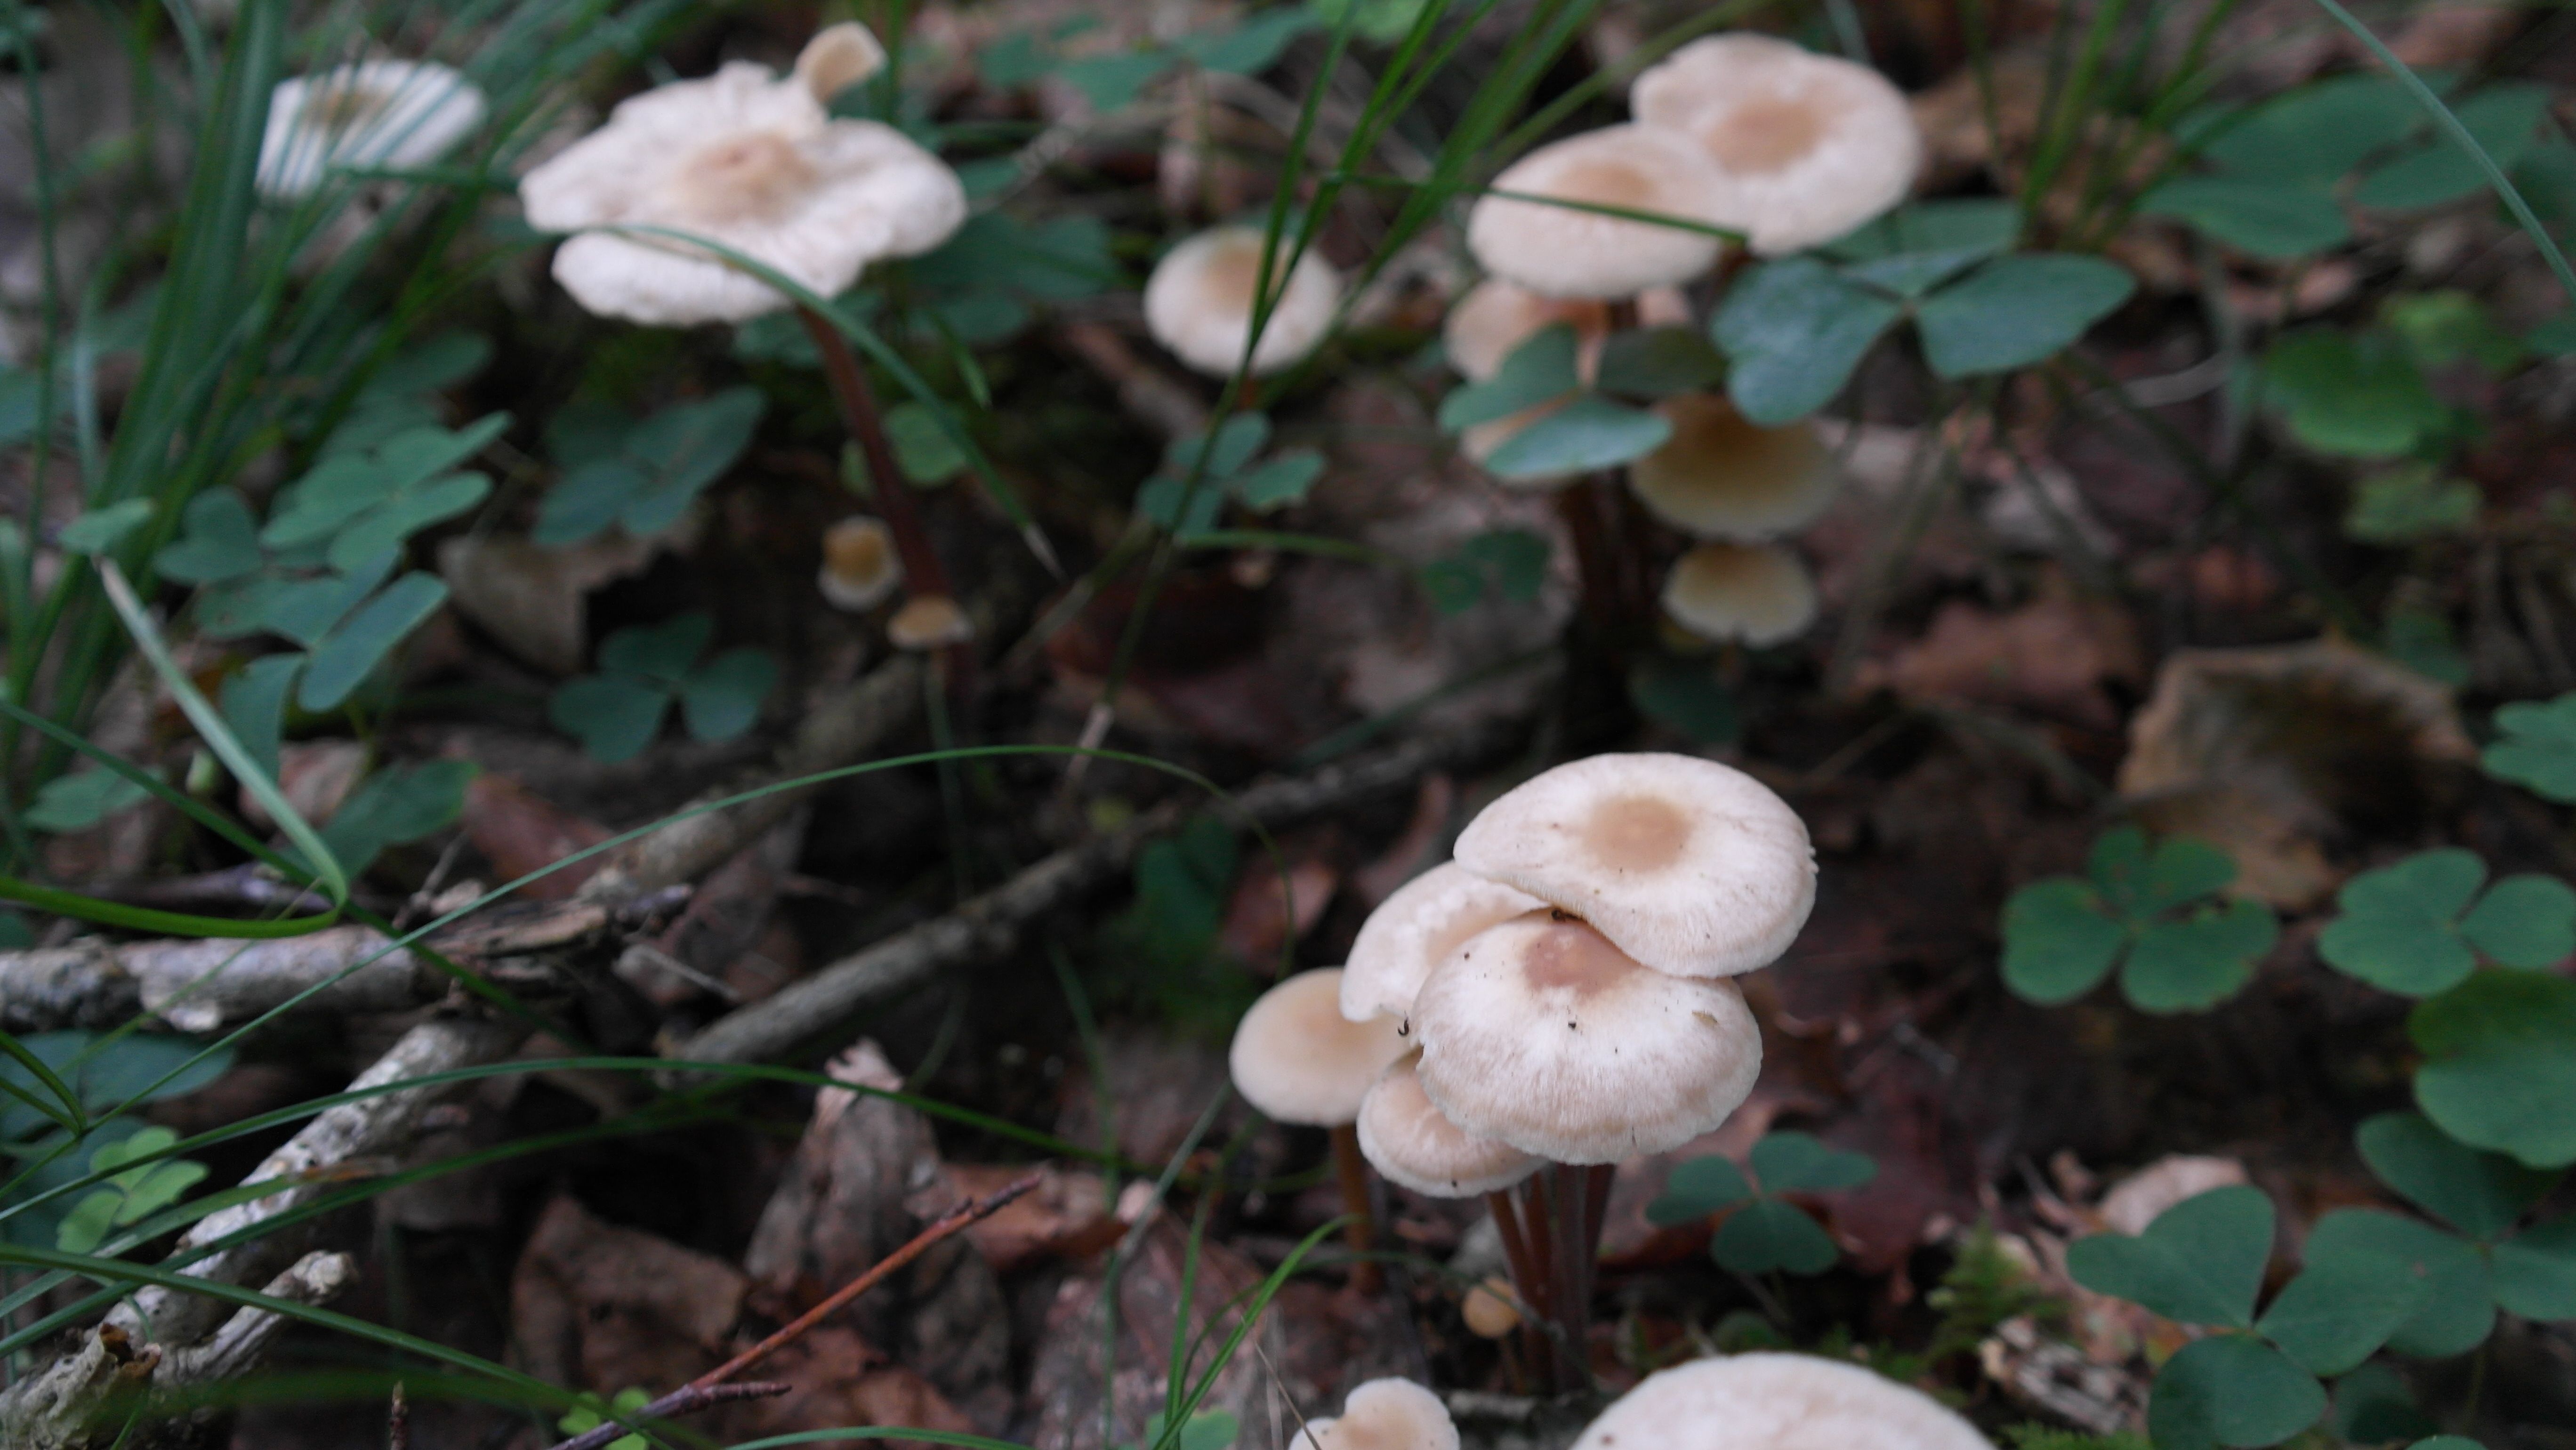
nature, forest, flower, moss, autumn, botany, mushroom, flora, forest floor, fungus, mushrooms, woodland, fungal species, forest fruit, agaricus, mushroom picking, oyster mushroom, edible mushroom, medicinal mushroom, agaricomycetes, agaricaceae